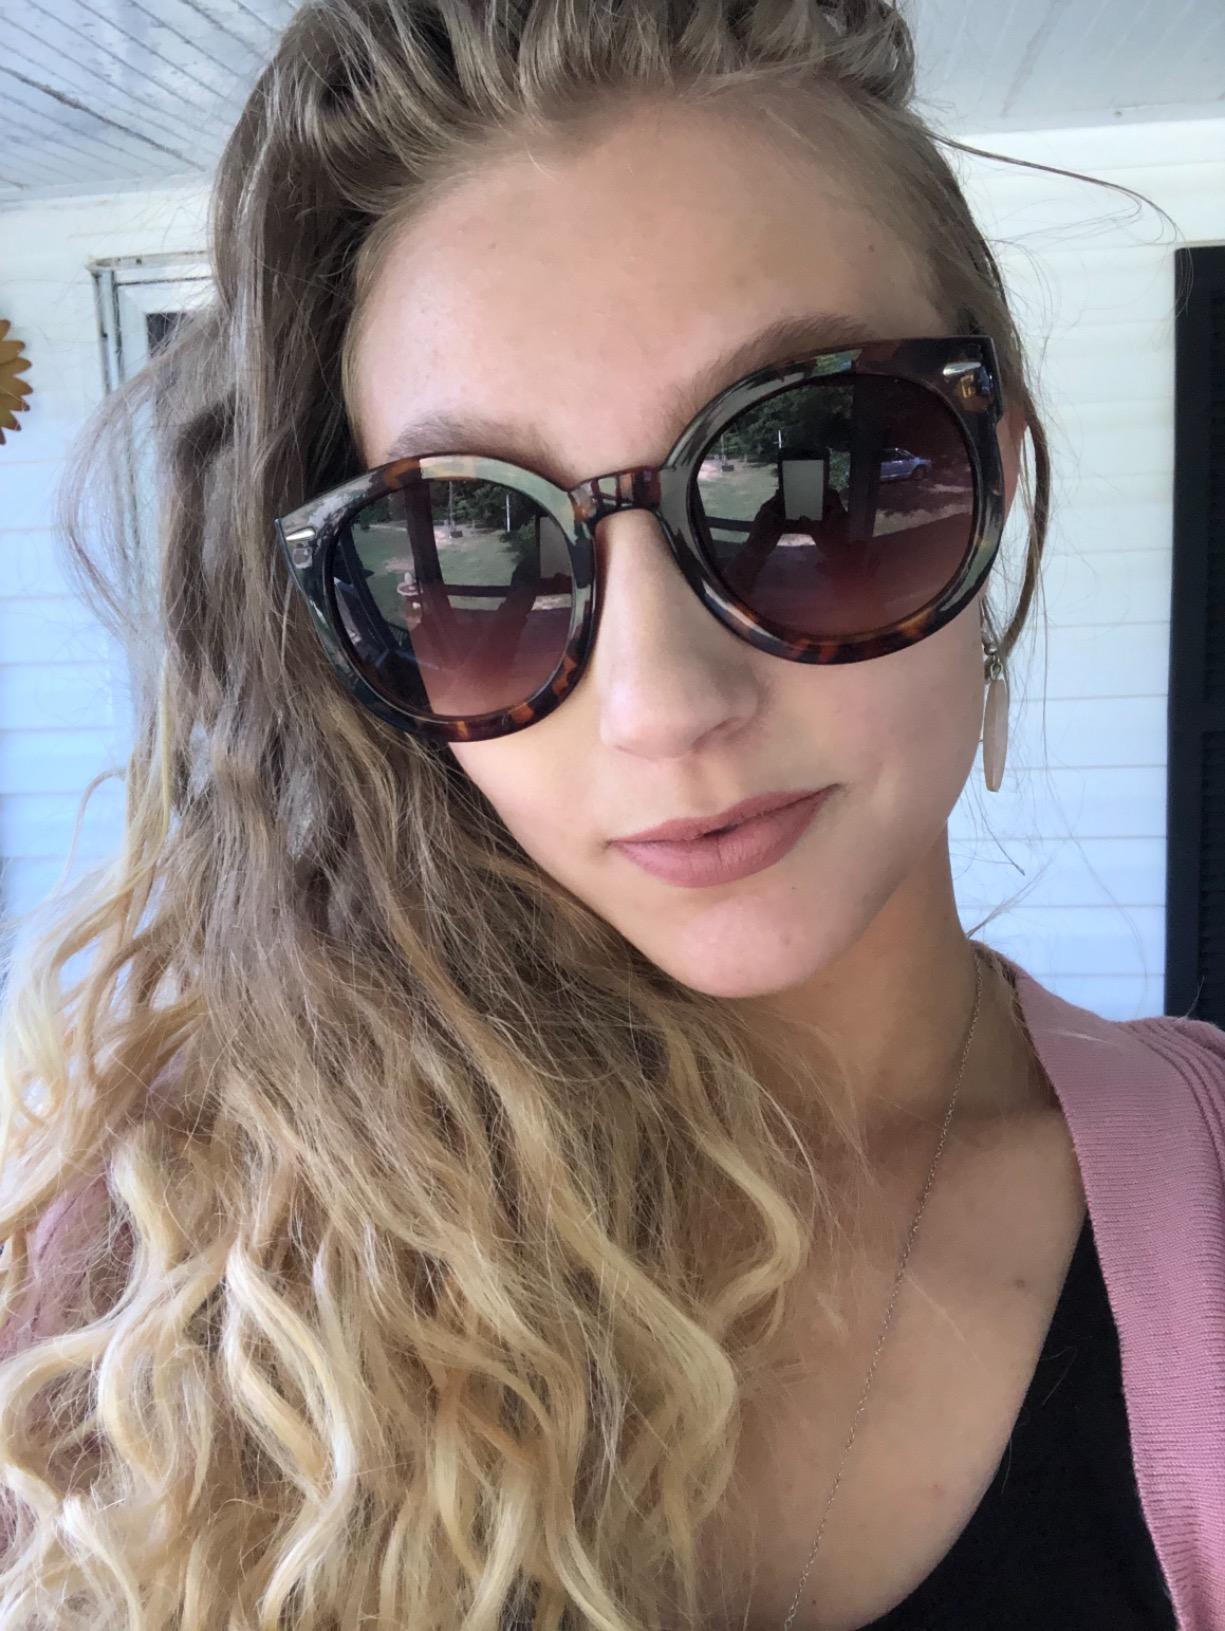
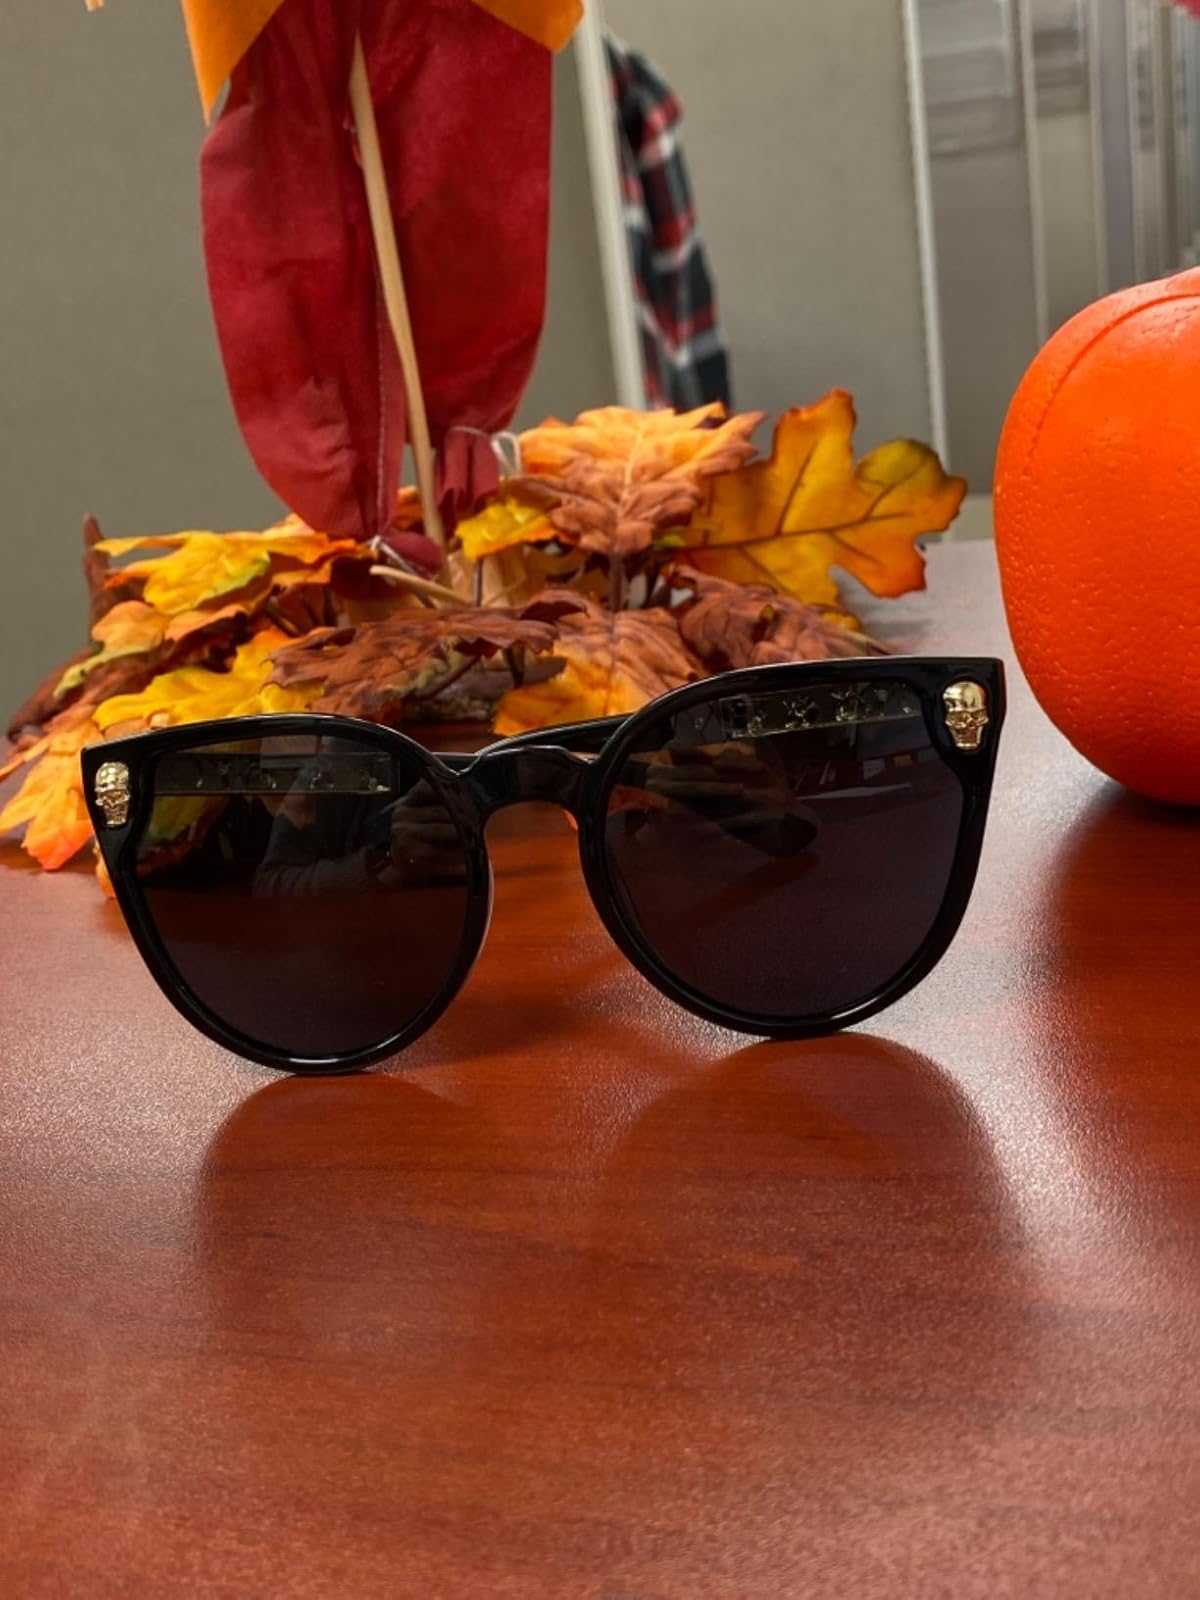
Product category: accessories_sunglasses
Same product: no